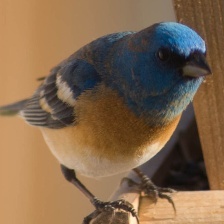
Species: LAZULI BUNTING
Scientific name: PASSERINA AMOENA
ImageNet parent category: indigo_bunting